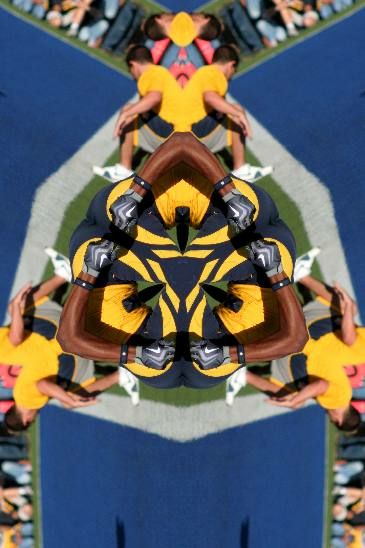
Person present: Yes